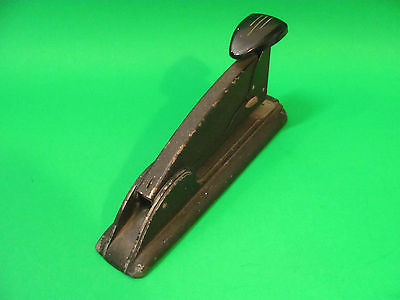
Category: stapler